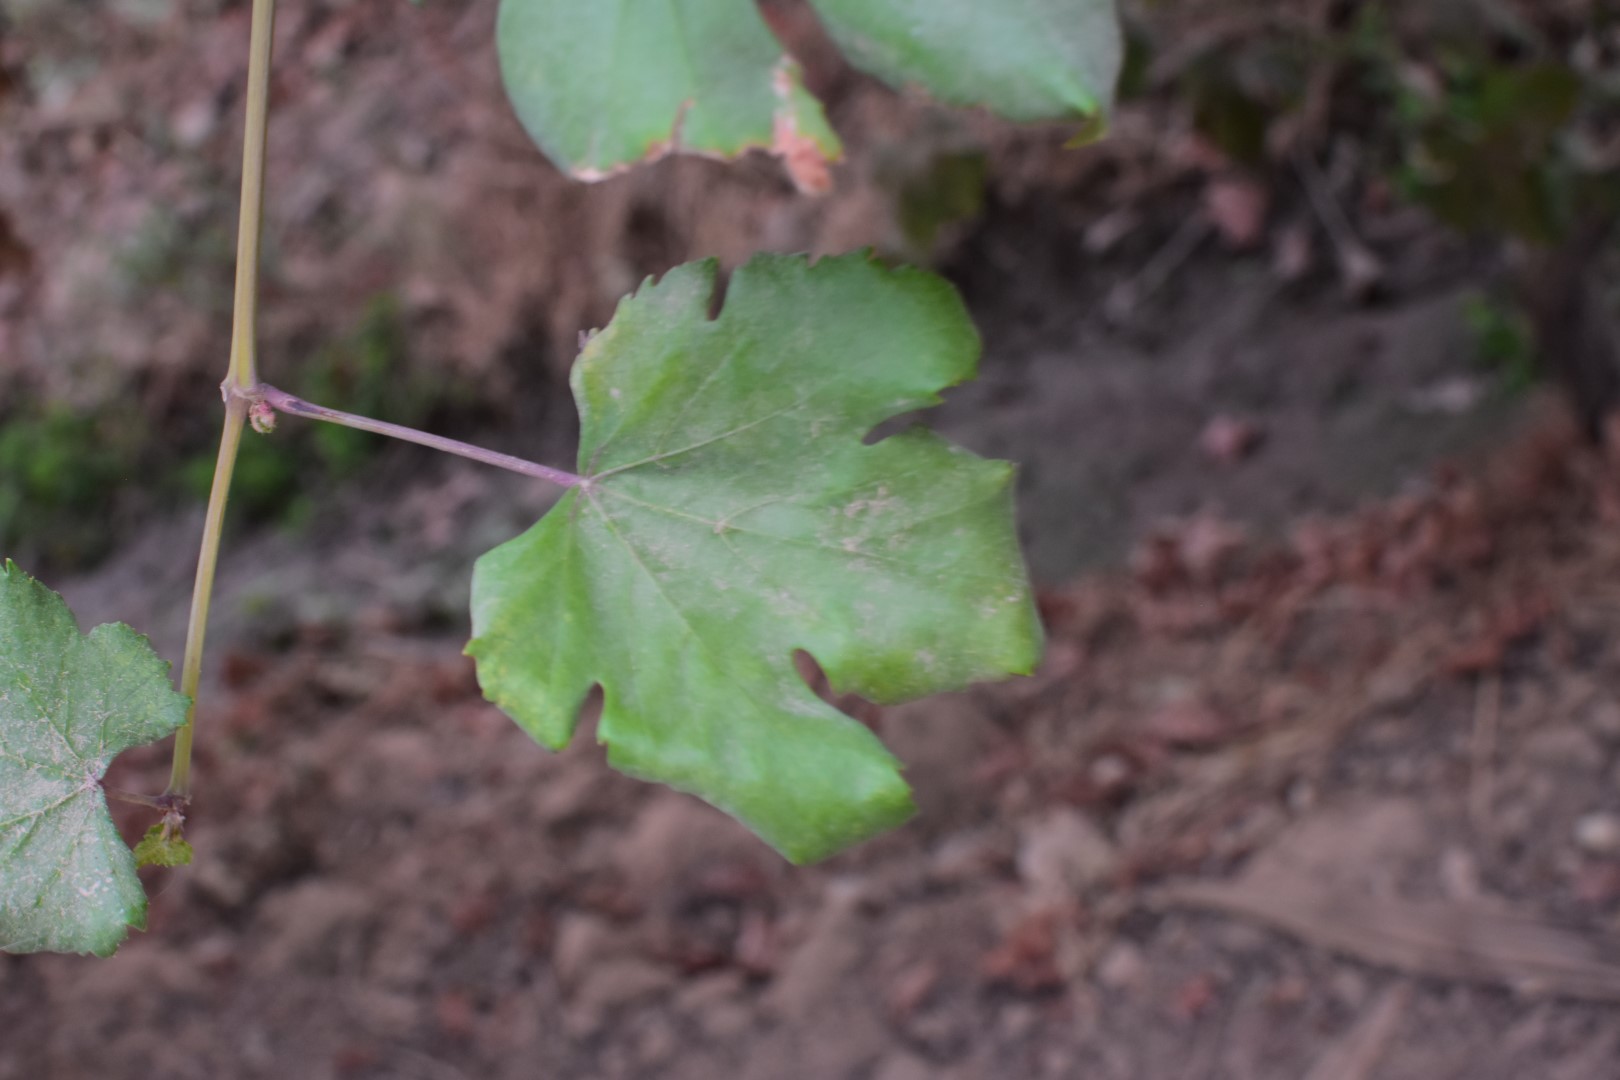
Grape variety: Kamali